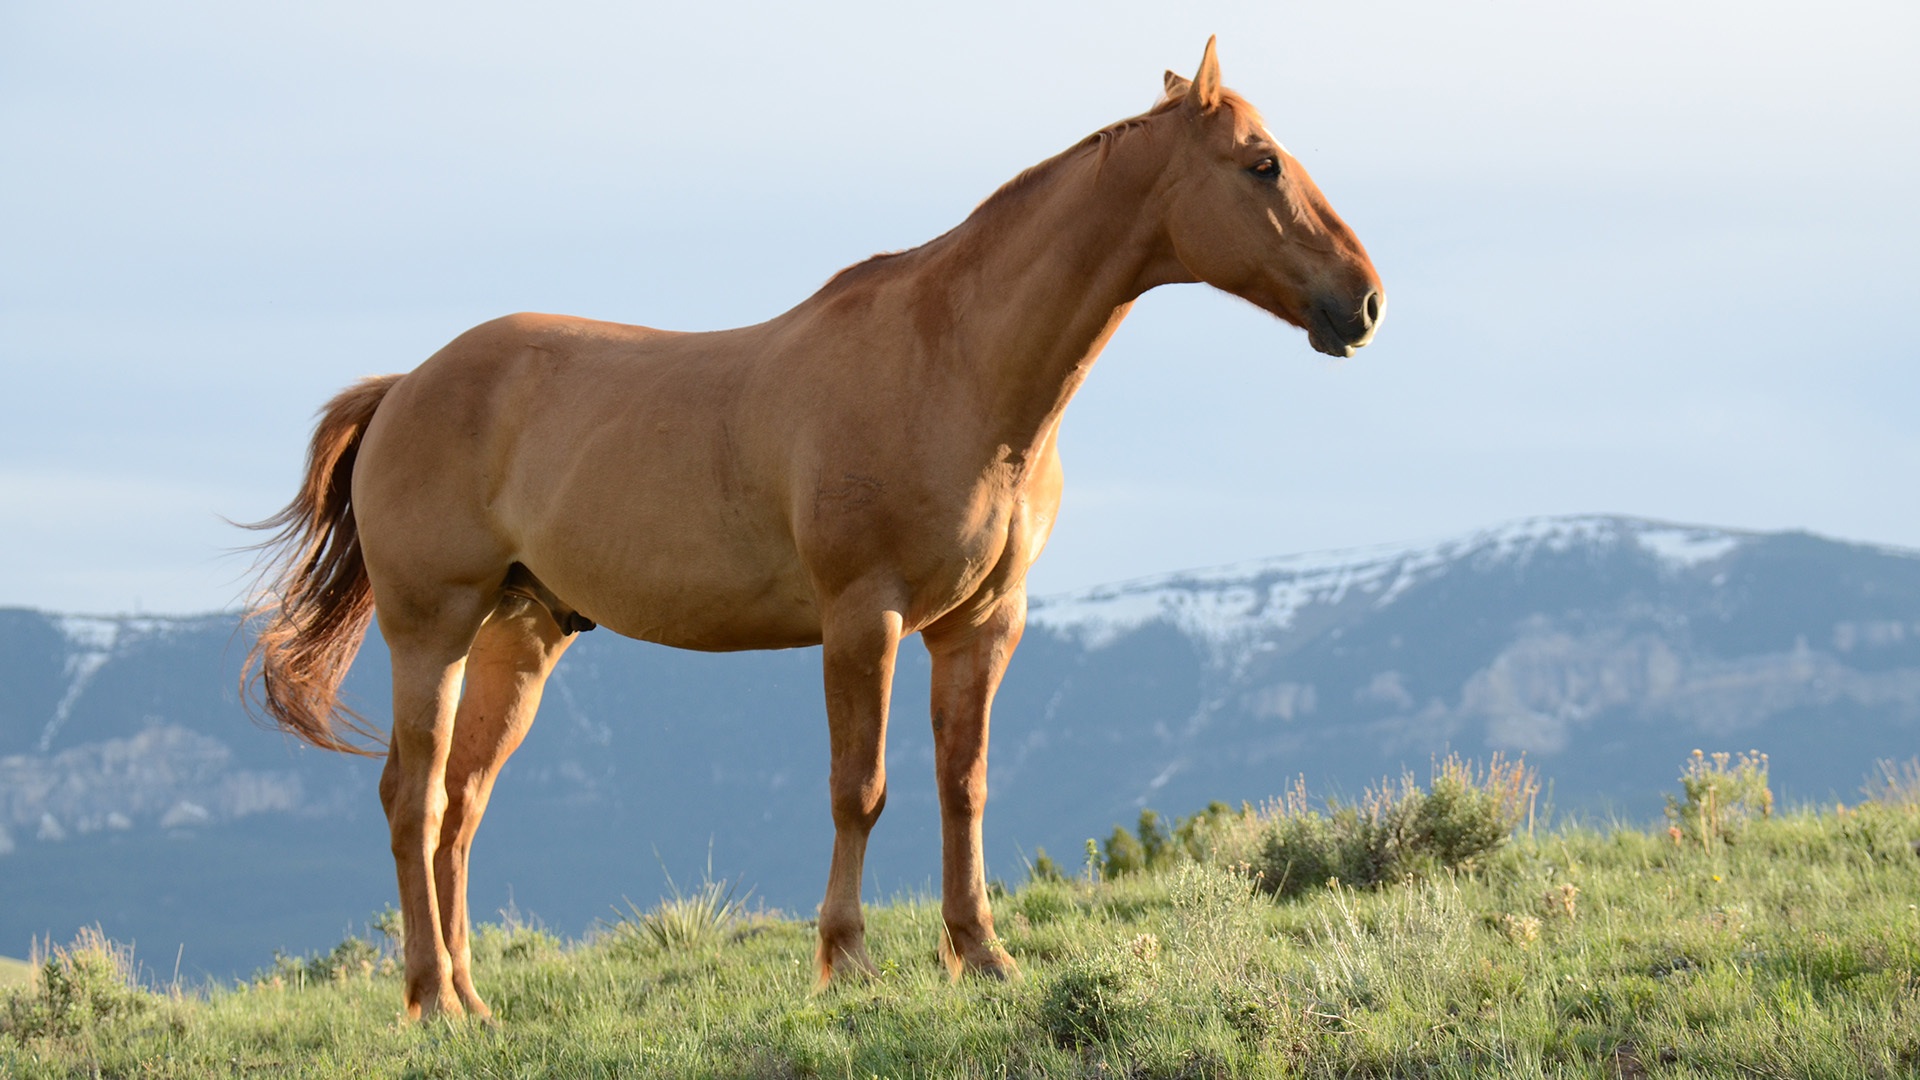
meadow, prairie, animal, wildlife, herd, pasture, grazing, horse, mammal, stallion, mane, fauna, plain, grassland, vertebrate, mare, foal, colt, steppe, pack animal, horse like mammal, mustang horse